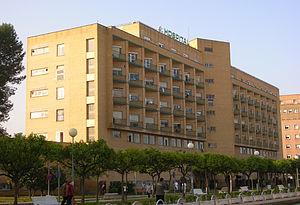
Les Hôpitaux universitaires Virgen del Rocío forment le principal centre hospitalier de Séville.